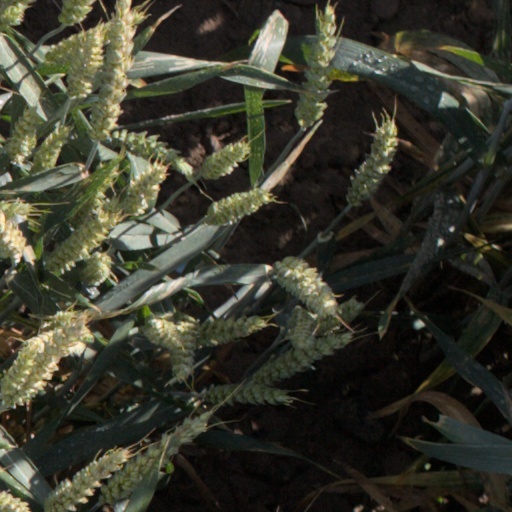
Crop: wheat